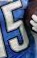
Number: 5